Rocket Watts

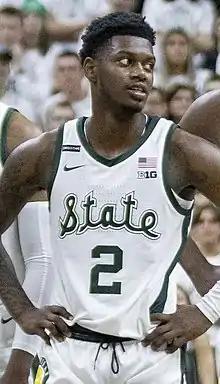
Watts in January 2020

Mark A. "Rocket" Watts Jr. (born June 1, 2000) is an American professional basketball player who is currently a free agent. He played college basketball for the Oakland Golden Grizzlies, the Michigan State Spartans and the Mississippi State Bulldogs.